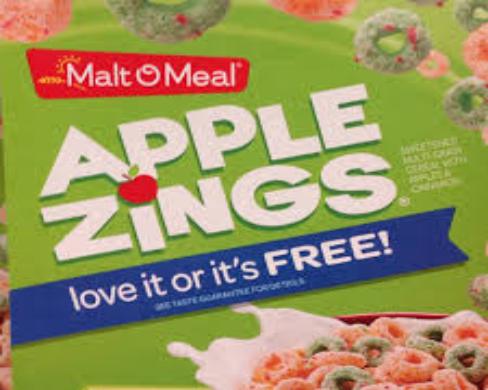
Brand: Apple Zings
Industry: Food